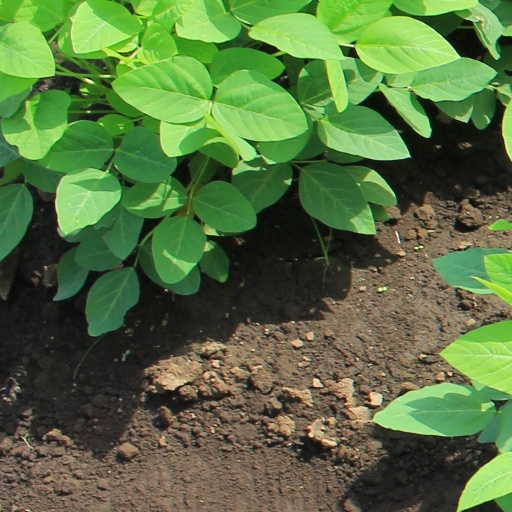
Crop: soybean